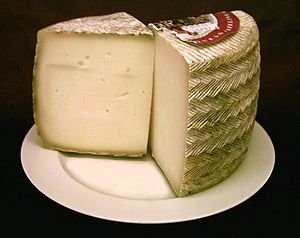
Manchego
Manchego
Manchego er en ost fremstillet af fåremælk lagret i min. 60 dage. Den er produceret i Castilla-La Mancha-regionen i Spanien. Manchego er en af Spaniens mest kendte ost og kan købes i de fleste danske supermarkeder.